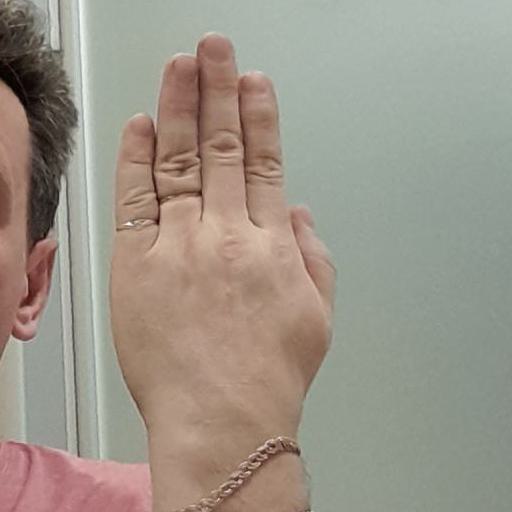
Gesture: stop_inverted